2015 Brickyard 400

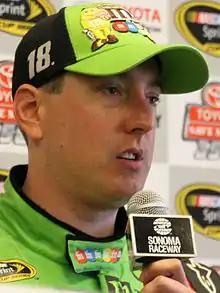
Kyle Busch, seen here at Sonoma Raceway, won his third straight race of the season.

The race restarted with two laps to go at a green-white-checkered finish. Busch shot ahead of Logano and drove off to score his 33rd career victory and his first at the track.